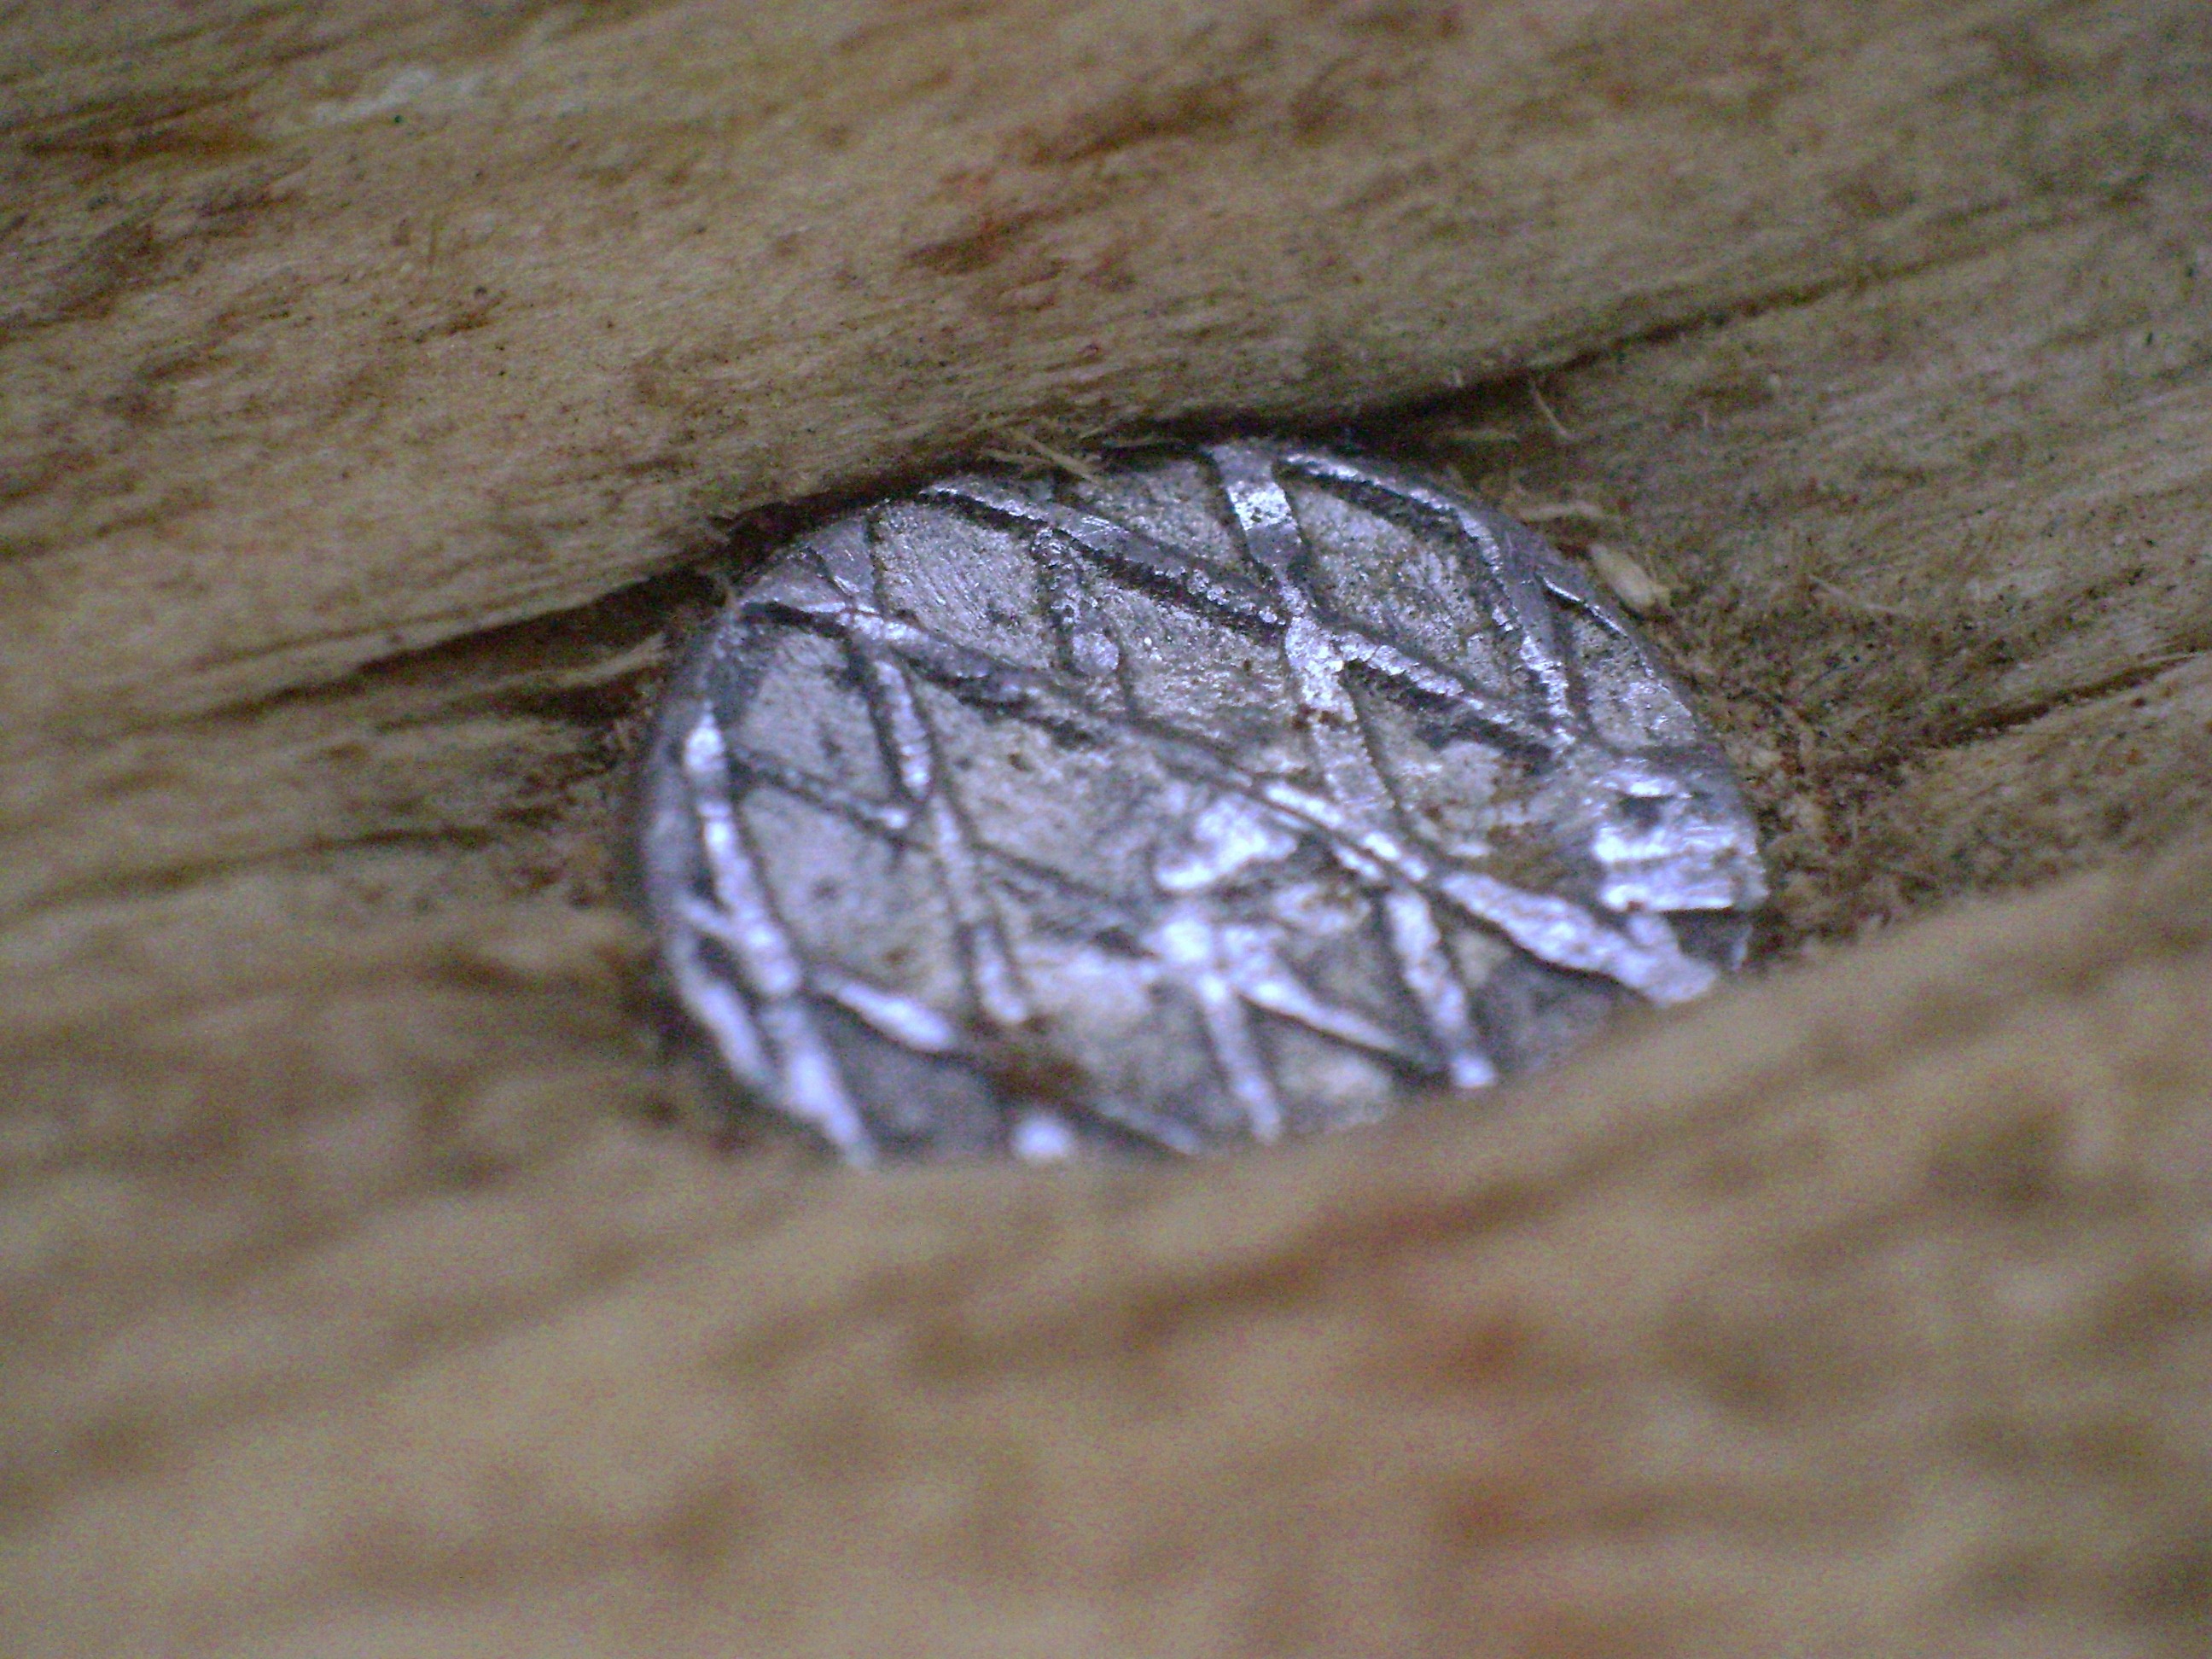
wood, leaf, macro, metal, nail, close up, jewellery, organ, shape, macro photography, fashion accessory